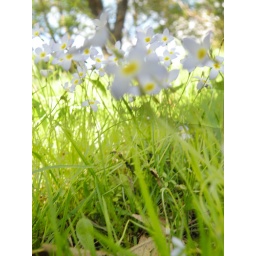
A patch of flowers by the lake at Deer Valley.